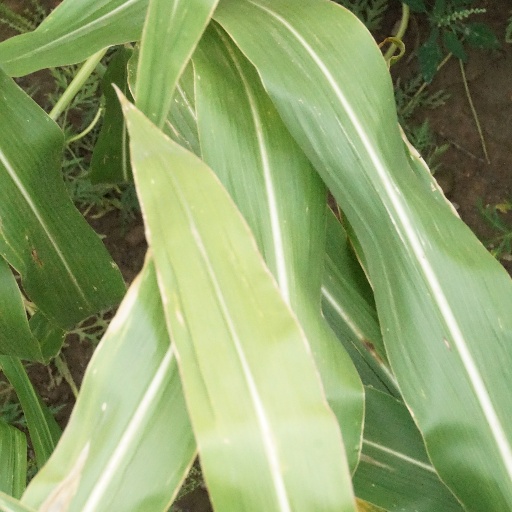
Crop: maize; corn